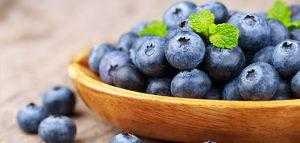
Label: Blueberry